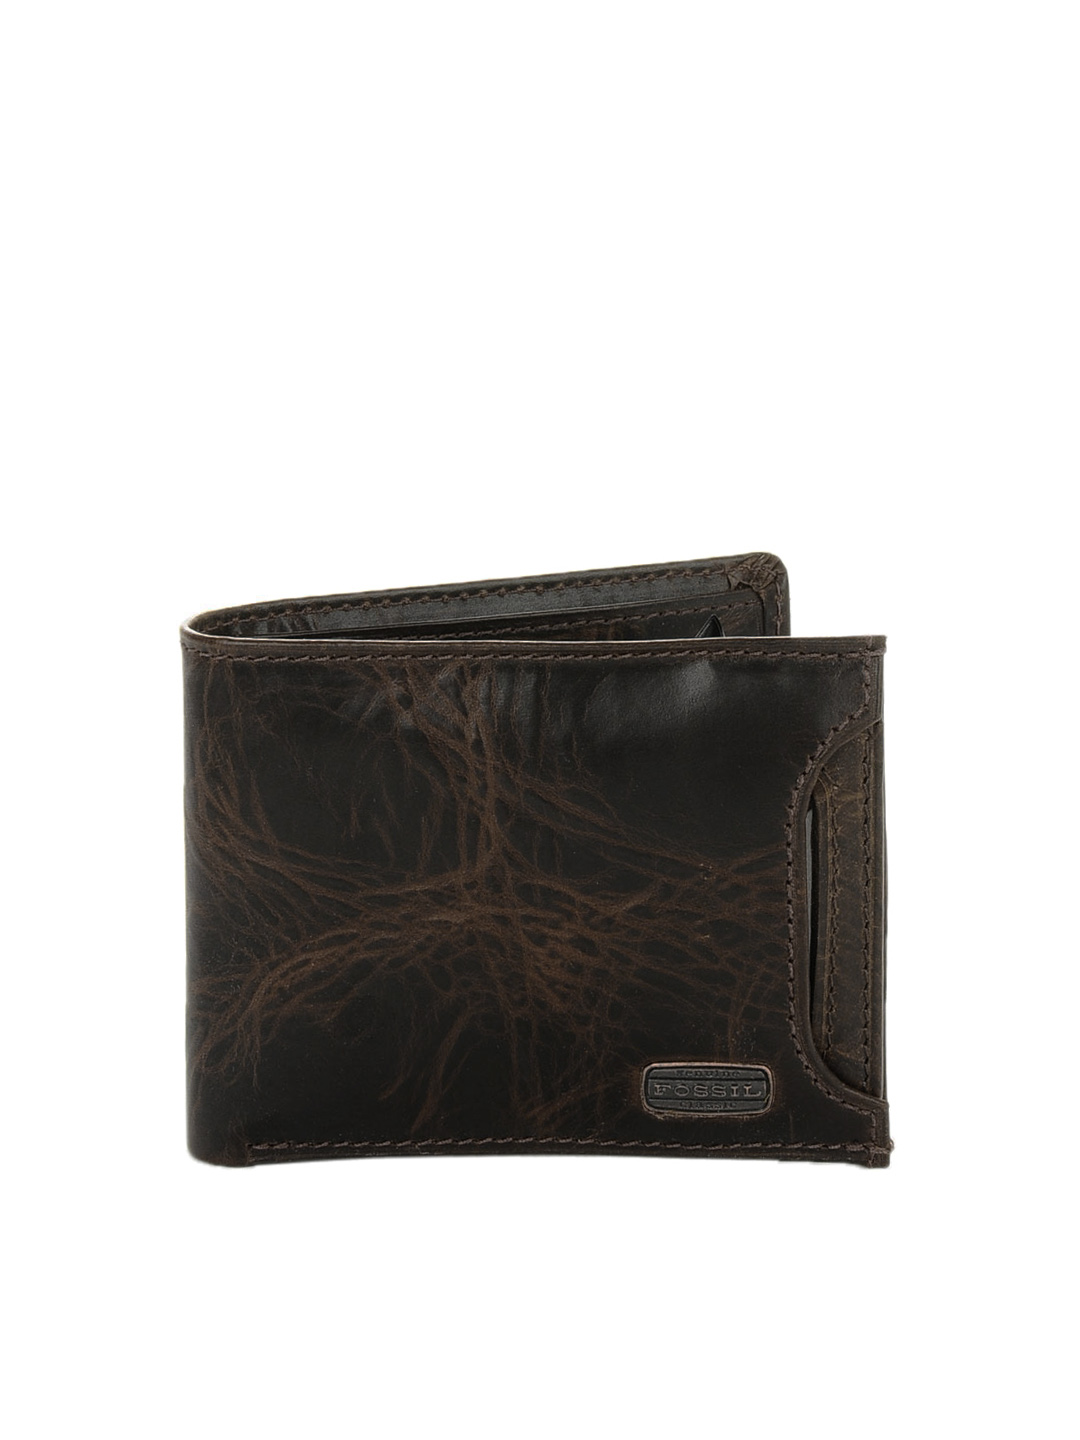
Fossil Men Flyby Brown Wallet
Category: Accessories / Wallets / Wallets
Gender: Men
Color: Brown
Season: Winter 2016
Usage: Casual